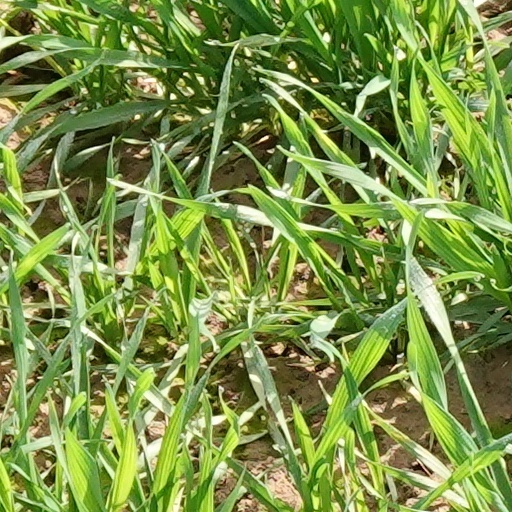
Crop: wheat